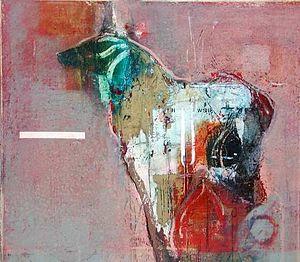
Petit docte du cirque-papier
Dominic Besner est un artiste canadien connu pour ses peintures colorées de personnages et d'animaux. Son art, considéré plus comme figuratif, a été présenté au pavillon du Canada à l'exposition universelle de 2010 à Shanghai, en Chine. Il a exposé au Canada, aux États-Unis, au Mexique, au Maroc et en Chine.